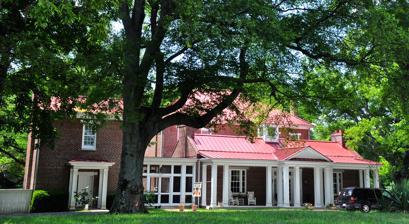
Building: Oak Hall (Brentwood, Tennessee)
Country: United States of America
Year built: 1845
Historic house in Tennessee, United States United States historic place Oak Hall U.S. National Register of Historic Places Oak Hall, July 2014 Show map of Tennessee Show map of the United States Location 1704 Wilson Pike, Brentwood, Tennessee Coordinates 35°57′46″N 86°46′10″W / 35.96278°N 86.76944°W / 35.96278; -86.76944 Area 1.3 acres (0.53 ha) Built 1845 NRHP reference No. 86000393 Added to NRHP March 13, 1986 Oak Hall is a building and property on Wilson Pike in Brentwood, Tennessee that dates from 1845 and was listed on the National Register of Historic Places in 1986.  It has also been known as Century Oak . It was built by James Hazard Wilson II, grandson of Thomas Wilson, an early settler of Williamson County . James Wilson was the namesake of Wilson Pike, who had originally built a log home, then built Ravenswood in 1825.  Oak Hall and another home, Inglehame (historically known as Harpeth), were built by Wilson for his children, Samuel Wilson and James Hazard Wilson III, respectively. References